Carré de l'Est

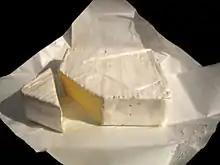
Carré de l'Est

Carré de l'Est is a French cheese originating from Lorraine. Its place of origin and square shape give it its name (literally "square of the East").